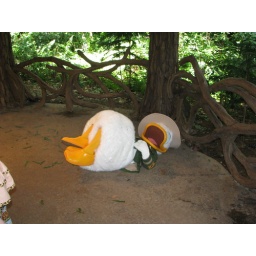
thought the gazelle's on the girls pants we so funny that he started rolling around on the ground.